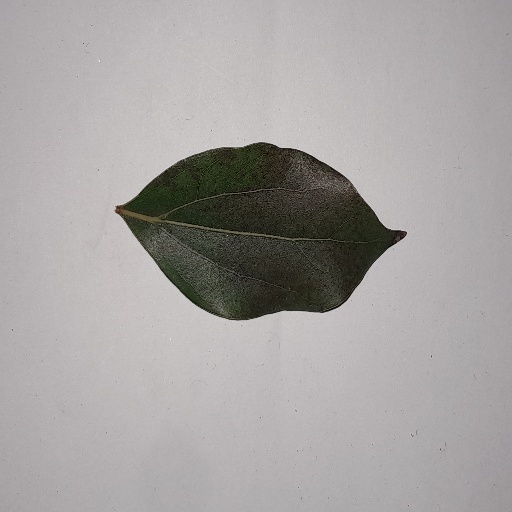
Species: Camphor
Leaf condition: Healthy Leaf